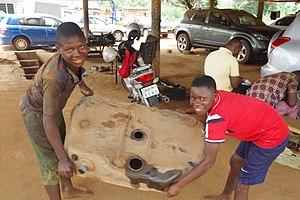
Lavage d'un réservoir d'essence de voiture entre un apprenti aidé par une fille qui ensemble secouent l'objet dans un garage mécanique auto à Zê au Bénin 2019
Zè est une ville du sud du Bénin, chef-lieu de la commune du même nom et préfecture du département de l'Atlantique.